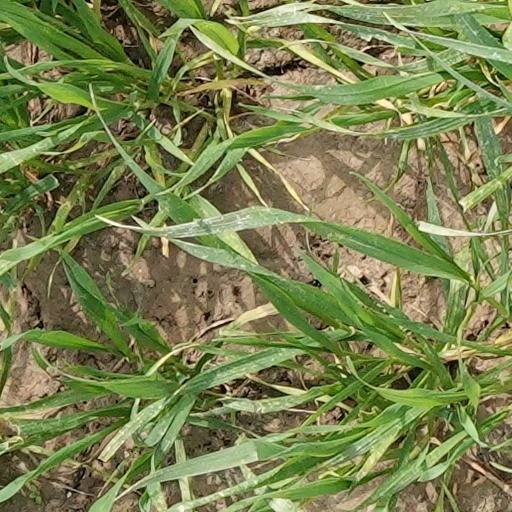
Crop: wheat